Pentax cameras

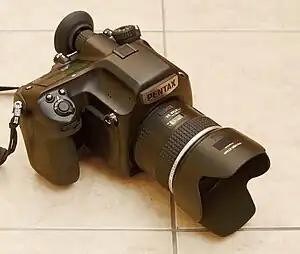
The 645Z medium format camera

In May 2006, Pentax announced a new line of Digital SLR cameras to replace Digital *ist series. The K100D and K110D replaced *ist DL2 and DS2, while incorporating in-body shake reduction in the K100D model. The Pentax K10D, a new flagship model in Digital K series replaced *ist D, adopted Sony 10-megapixel CCD sensor and weather-sealing construction, was announced on 14 September 2006.